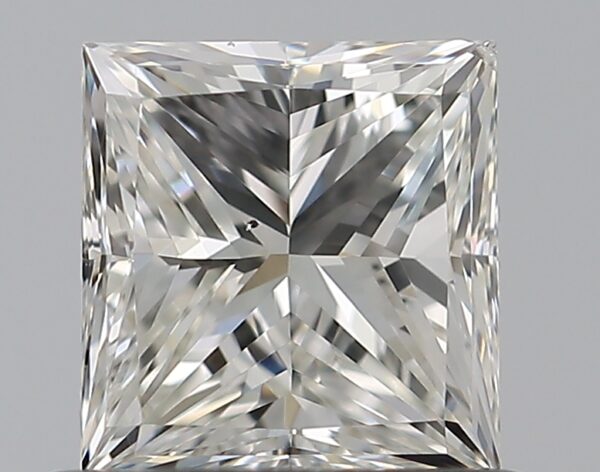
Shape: princess
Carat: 0.65
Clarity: SI1
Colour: H
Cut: VG
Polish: EX
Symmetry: GD
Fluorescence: F
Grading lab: GIA
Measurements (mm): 4.81 x 4.63 x 3.48